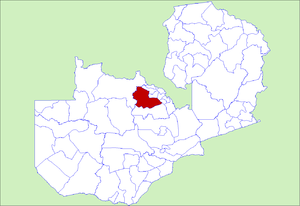
Le District de Lufwanyama est un district de Zambie, situé dans la province du Copperbelt. Sa capitale se situe à Lufwanyama.